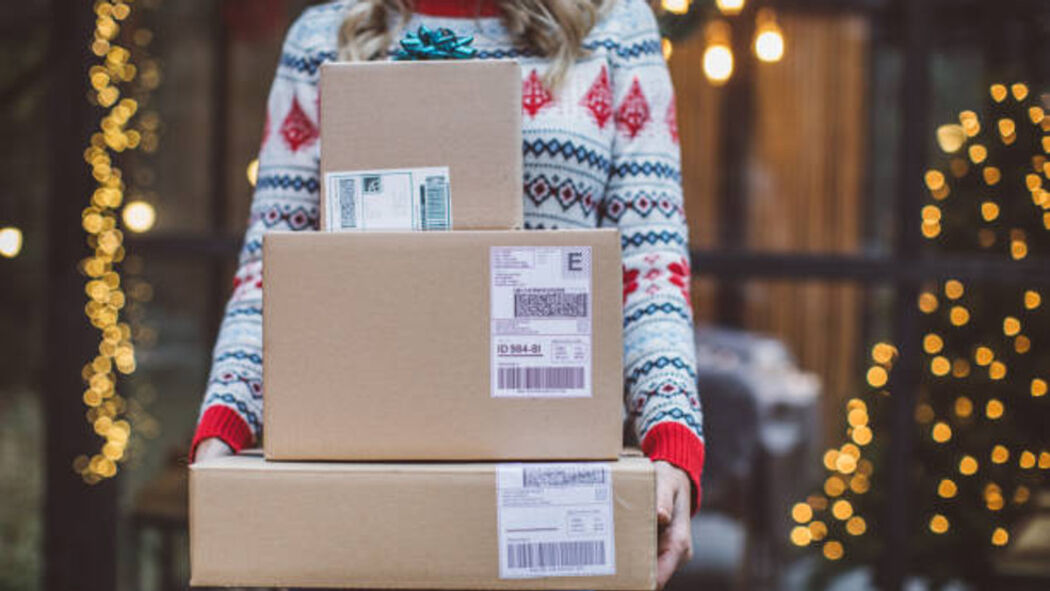
Label: cardboard